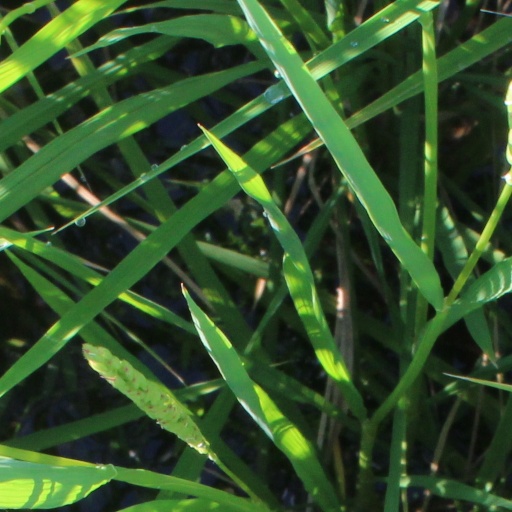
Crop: rice